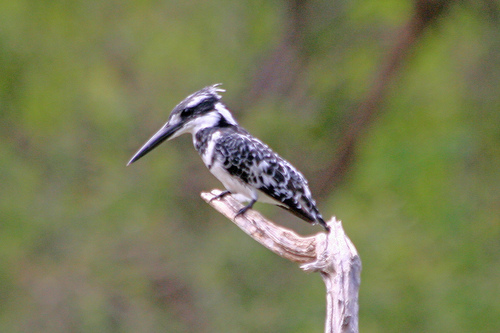
the bird has big head and beak when compared to its body, with white throat and black crown, with black and white wingbars.
this bird has a long, black bill that is nearly the length of its body and black and white speckled primaries.
this is a small black and white bird with an oversized pointed beak.
this bird has a large beak and black and white feathers
this bird is black and white in color with a long black beak, and black eye rings.
this bird is black with white and has a long, pointy beak.
this bird has wings that are black and has a white belly and big billa weird looking bird with a beak that is longer than most birds and a black and white mixed body.
a bird with a white belly and breast, the bill is long and pointed
this small bird has an oversized beak that is mostly black, it's body feathers are black and white in a speckled pattern, while the belly is solid white.
Species: Pied Kingfisher